Gully of Petrushino

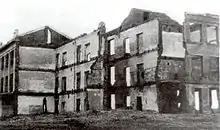
Ruins of the Taganrog school no.27 in 1943. This is the building where the Jews of Taganrog came to register prior to be taken to the Gully of Petrushino.

On October 29, 1941 all Jews of Taganrog (around 2,500 people) were gathered on Vladimirskaya Plaza, promptly registered at the building of the school no.27 in front of Vladimirskaya Plaza and taken by trucks to the Gully of Petrushino near Beriev Aircraft Factory, where they were shot to death by Schutzmannschaft collaborationists under control of Otto Ohlendorf's Einsatzgruppe D. Of all the Jewish children who lived in Taganrog in 1941 only a 14-year-old boy Volodya Kobrin managed to escape the certain death, thanks to the help of various people in Taganrog and especially , who was awarded the title of the Righteous among the Nations by the Professor Alisa Shenar, Ambassador of Israel in Russia on July 19, 1996.